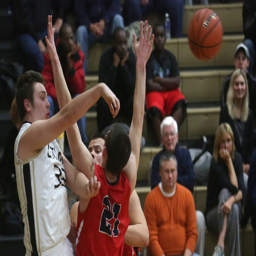
politician gets a pass through the arms of person .